Burning glass

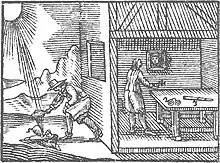
1658 illustration depicting the sun's rays being focused to start a fire

Burning glass technology has been known since antiquity, as described by Greek and Roman writers who recorded the use of lenses to start fires for various purposes. Pliny the Elder noted the use of glass vases filled with water to concentrate sunlight heat intensely enough to ignite clothing, as well as convex lenses that were used to cauterize wounds. Plutarch refers to a burning mirror made of joined triangular metal mirrors installed at the temple of the Vestal Virgins. Aristophanes mentions the burning lens in his play "The Clouds" (424 BC).